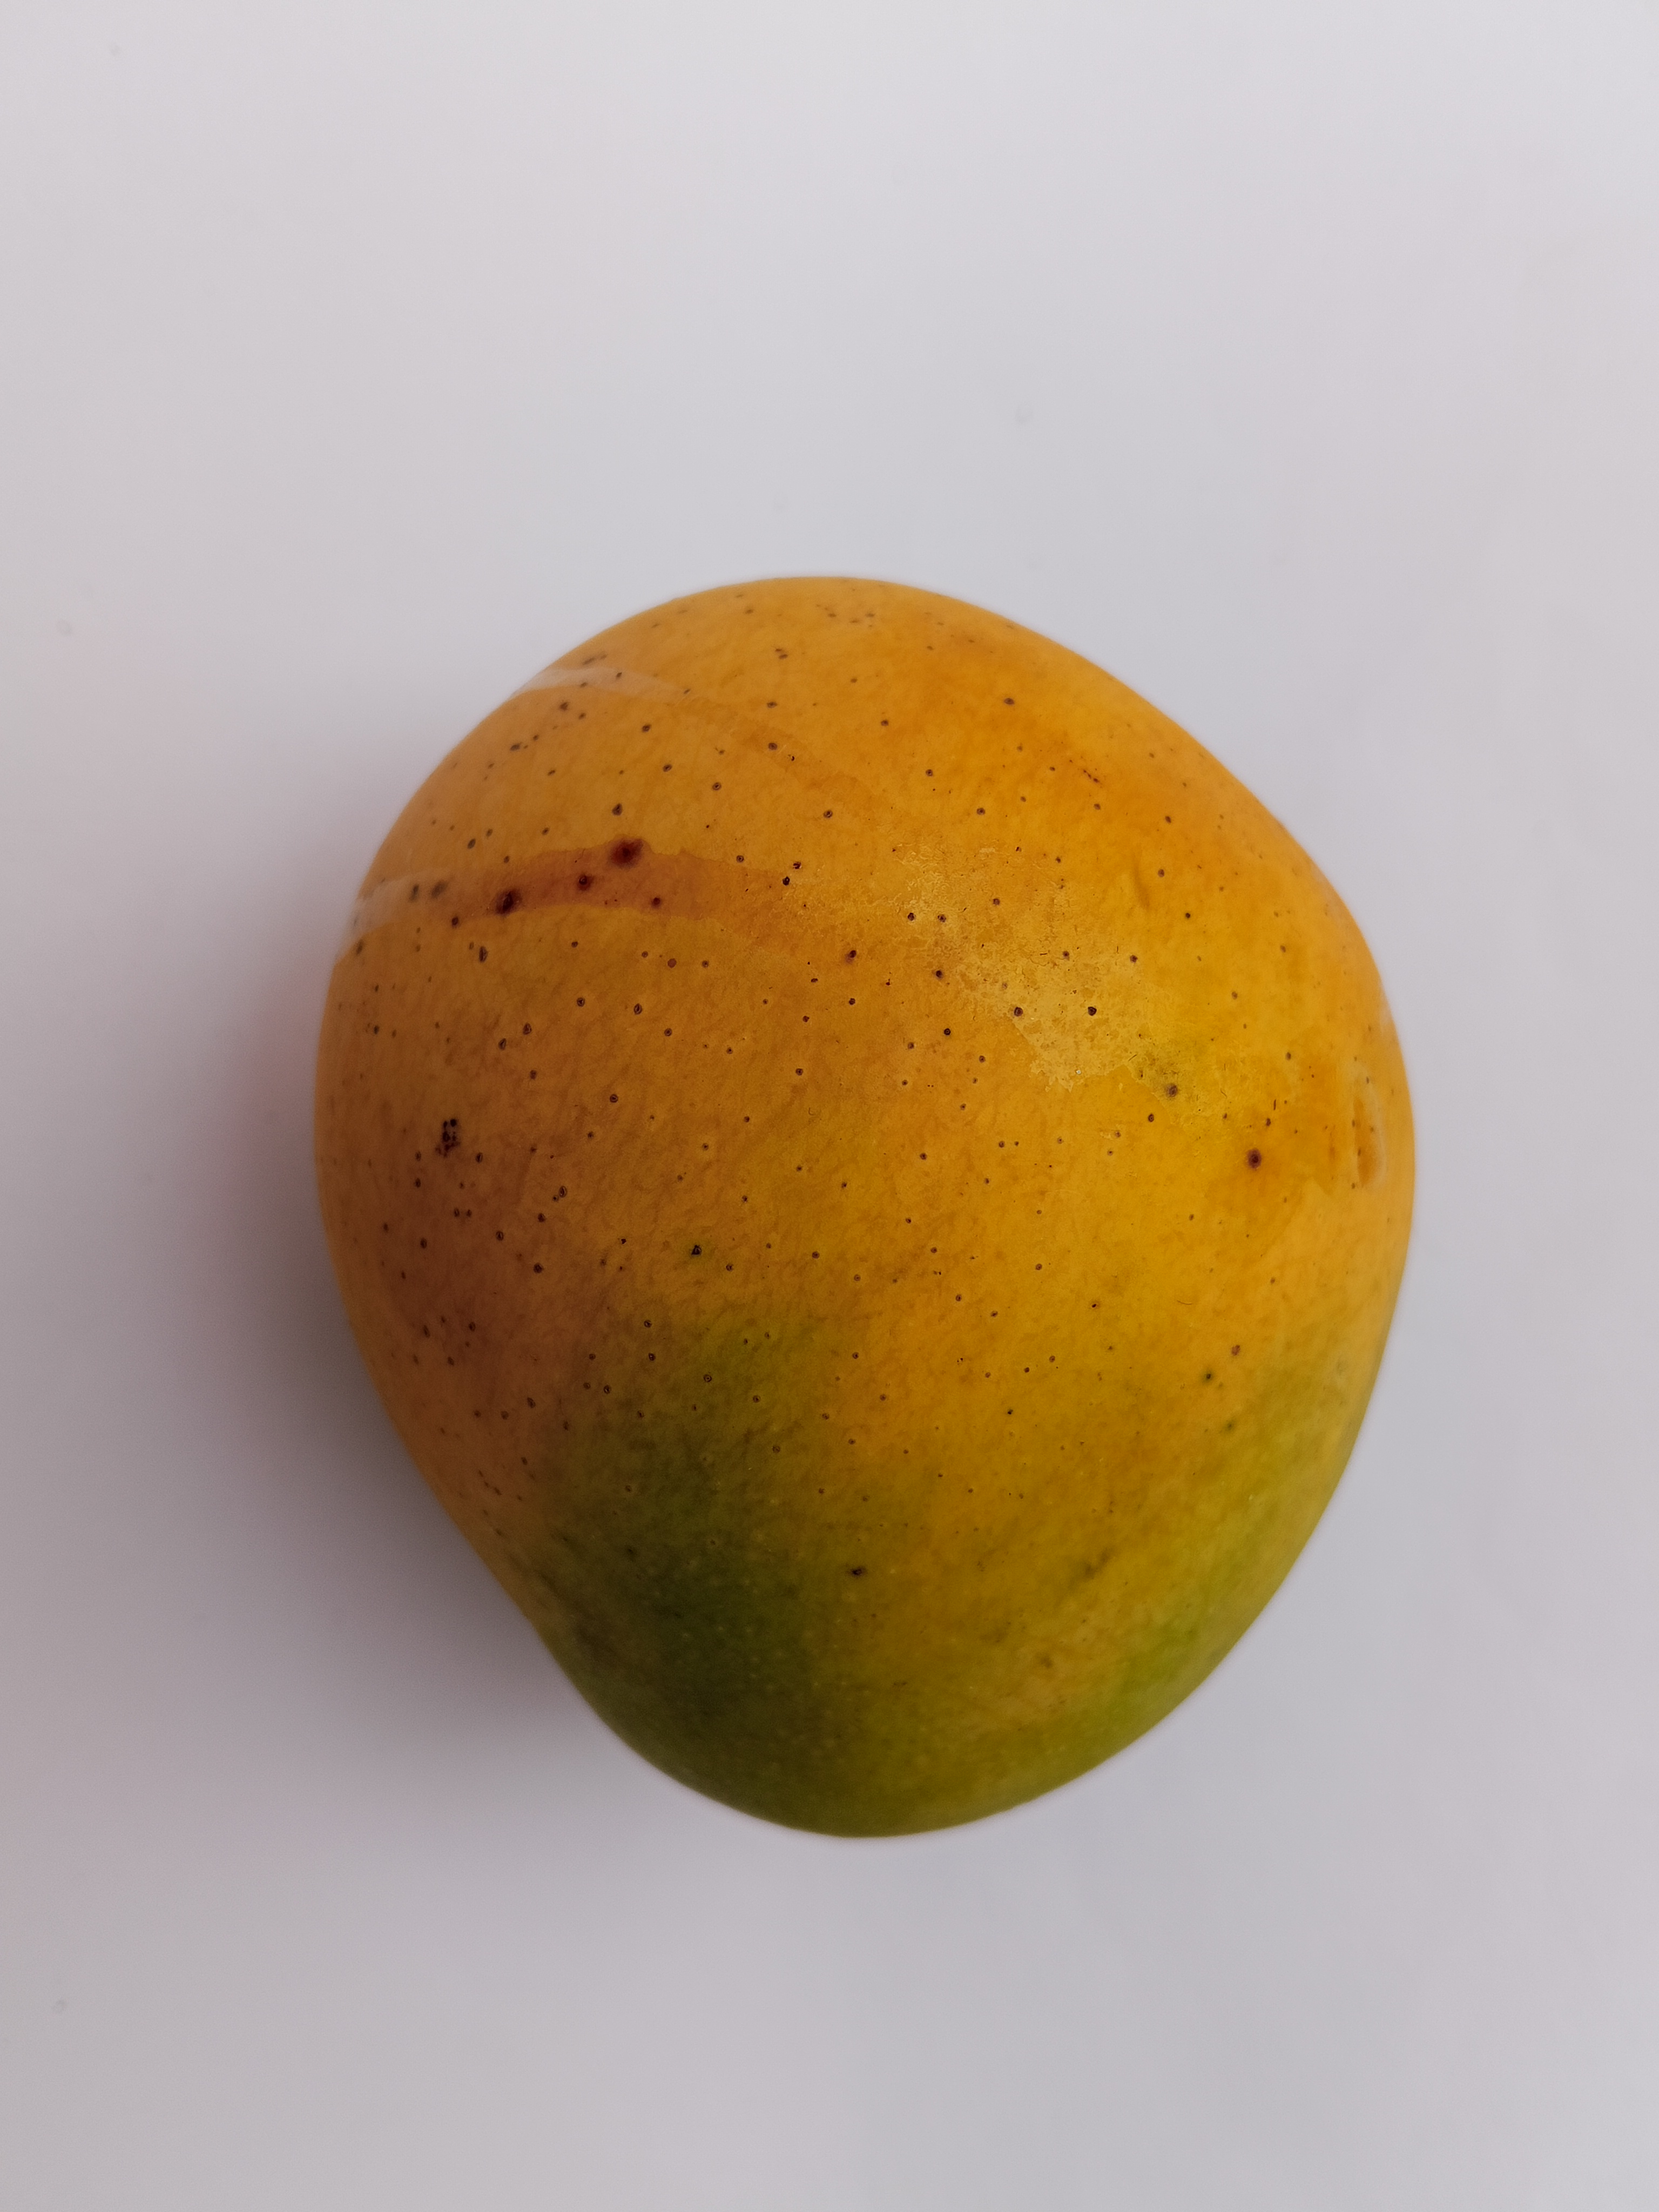
Mango variety: Sundari